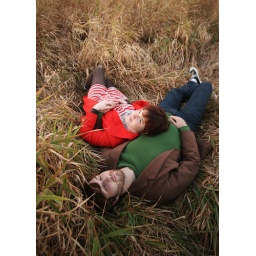
Taken in a field off highway 41 between Oshkosh and Fond Du Lac.